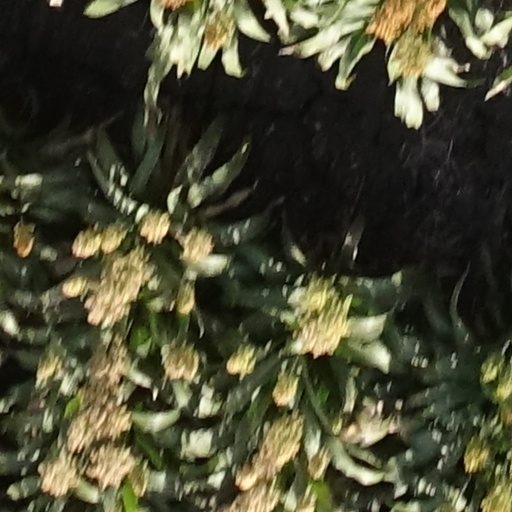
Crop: sorghum